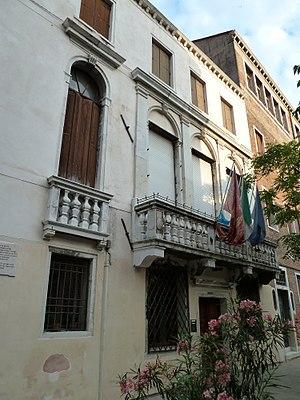
Rio terà Antonio Foscarini (Venice)